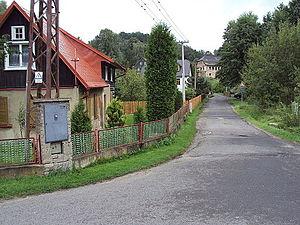
Radvanec est une commune du district de Česká Lípa, dans la région de Liberec, en Tchéquie. Sa population s'élevait à 226 habitants en 2018.